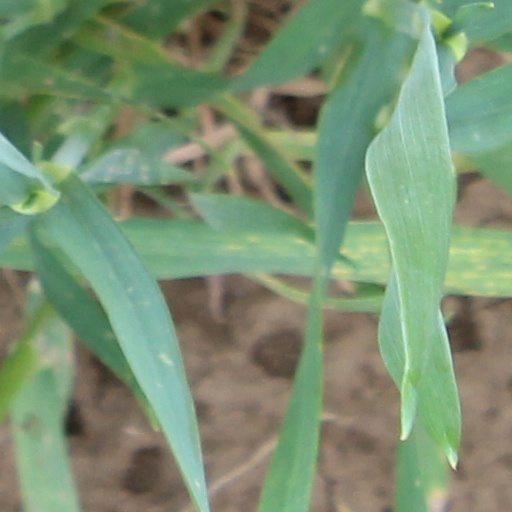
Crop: wheat